Echappement naturel

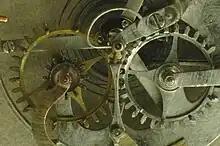
Echappement naturel from watch 1135 - bottom view

As the two escape wheels A and B rotate meshed together, one of them is locked when an impulse/locking tooth, standing upright from the escape wheel, rests on the wide straight locking stone of the detent. In the figure the balance is rotating counter-clockwise and just at the point that the unlocking pallet C on the balance is about to move the detent D to release peg E on escape wheel A which is resting on the jewelled locking surface underneath the detent arm. The impulse pallet F mounted on the balance staff just below the unlocking pallet C will have moved in front of peg G whilst the balance completes its unlocking arc. When the peg E is released by the detent, the escape wheels accelerate together and peg G will deliver an impulse on the jewelled rear face of impulse pallet F. After the impulse arc, tooth H from the escape wheel B locks on the other end of the detent locking jewel which has now been moved into its path. The depth of locking is limited by a banking pin J.